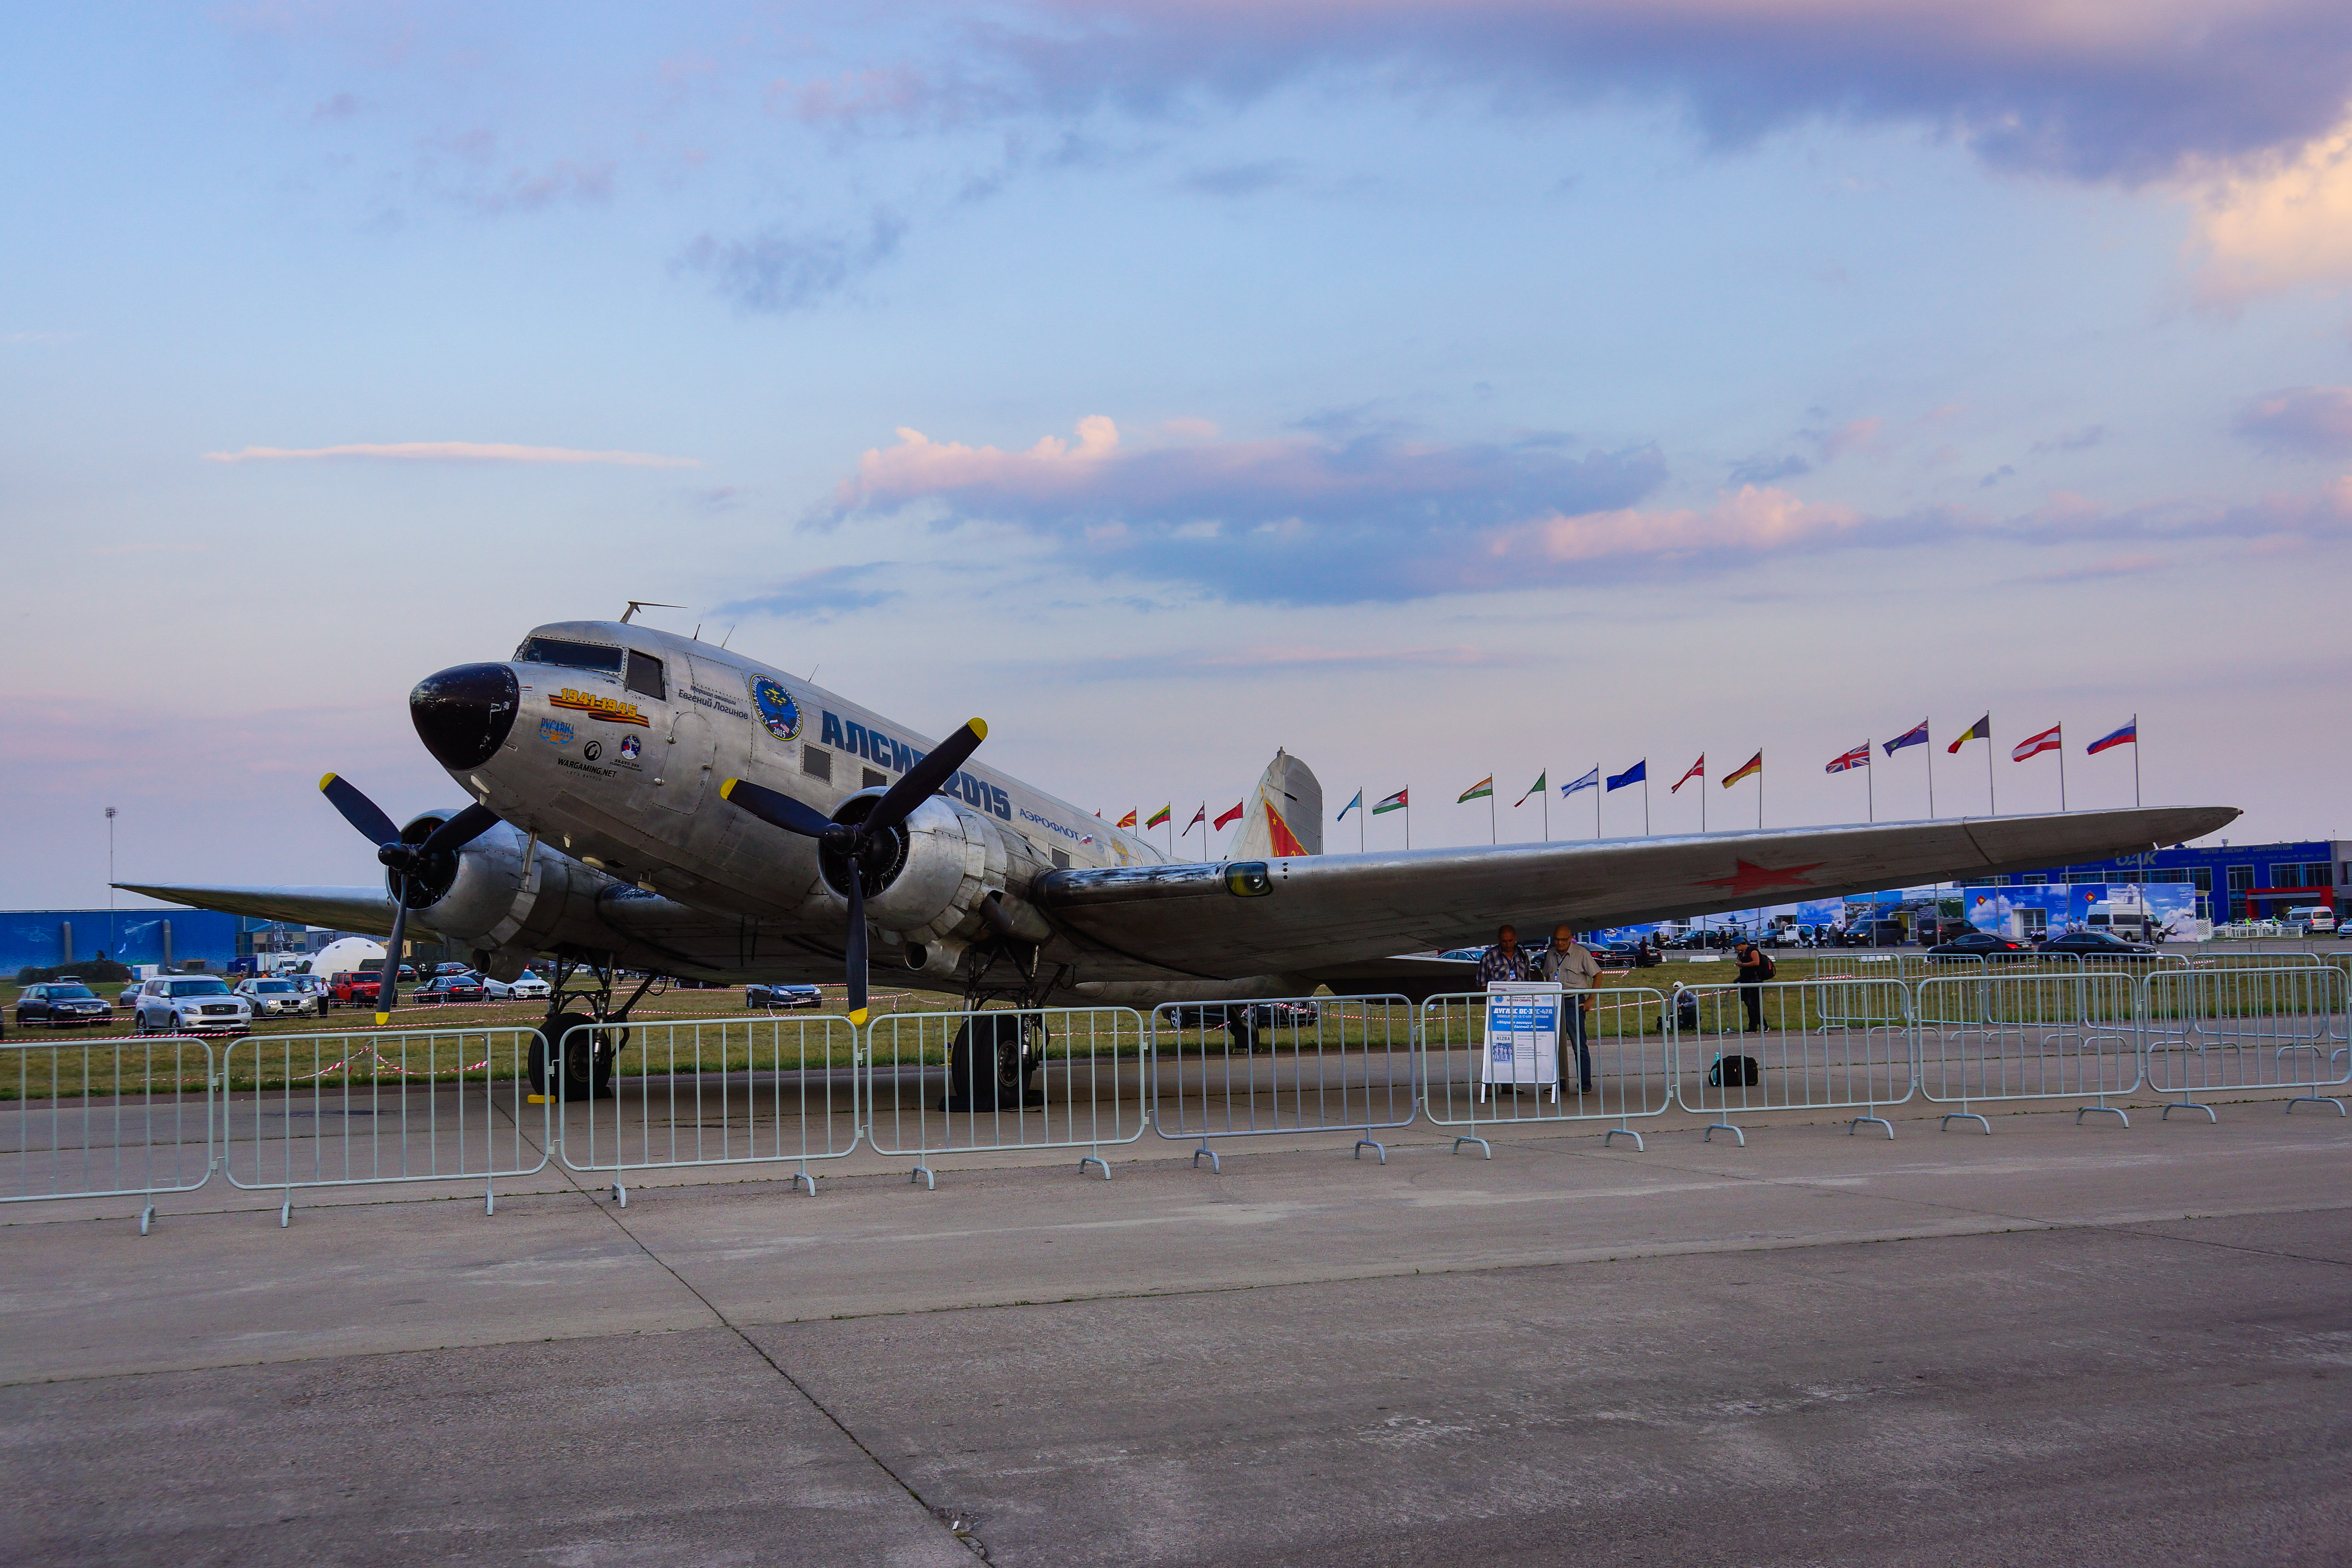
air show, statics, airplane, helicopter, aerodrome technology, aviation, military aviation, civil aviation, fighter, vehicle, sky, exhibition, maks, aircraft, transport, cloud, air travel, airliner, airport, aerospace engineering, service, airline, propeller driven aircraft, aircraft engine, runway, cumulus, flap, aerospace manufacturer, meteorological phenomenon, public transport, propeller, airport apron, parking, narrow body aircraft, douglas aircraft company, douglas dc 3